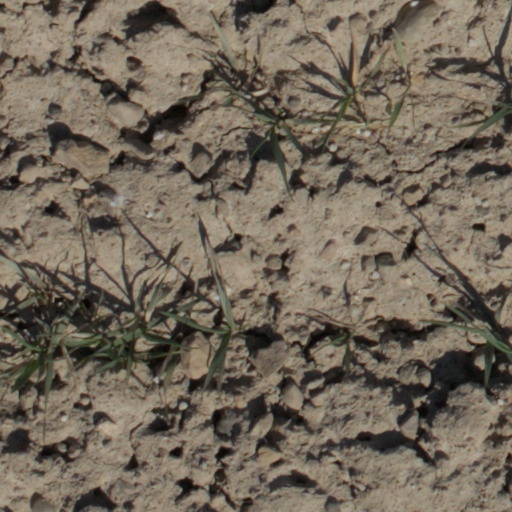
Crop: wheat